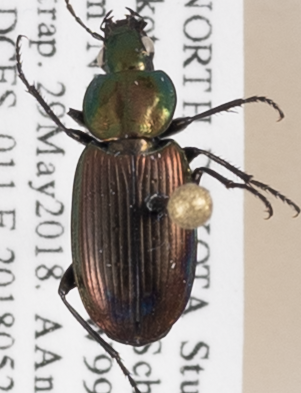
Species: Agonum cupreum
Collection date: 2018-05-29
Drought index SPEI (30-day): -0.394
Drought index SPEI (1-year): -0.842
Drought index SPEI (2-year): -0.03